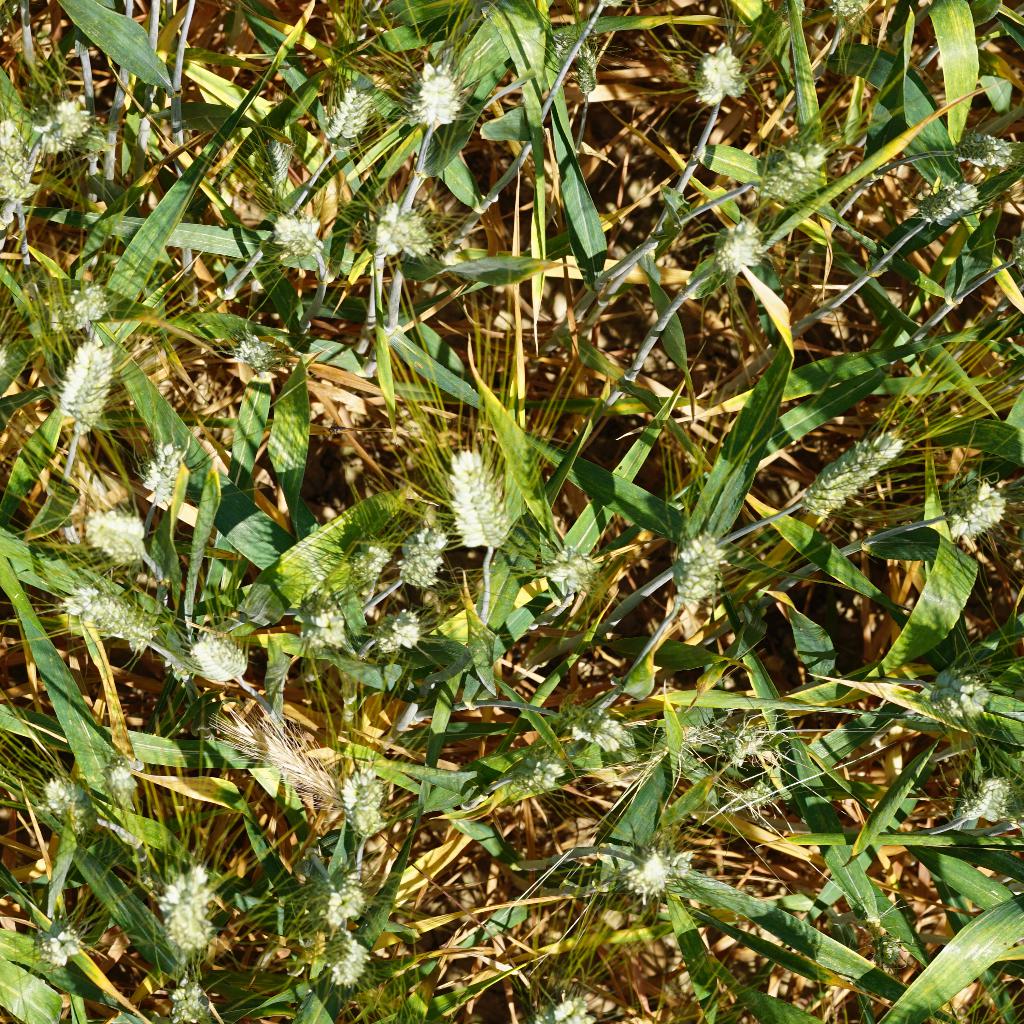
Country: France
Location: Gréoux
Wheat development stage: Filling